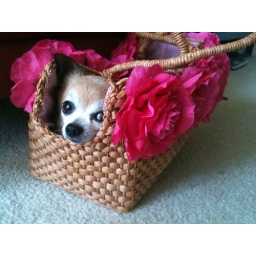
a chihuahua boy in a flower bag.